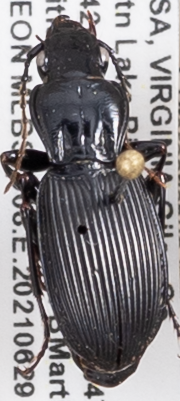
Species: Pterostichus lachrymosus
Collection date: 2021-06-29 04:00:00
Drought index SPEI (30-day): -0.03
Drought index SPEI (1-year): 0.47
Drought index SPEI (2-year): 1.28